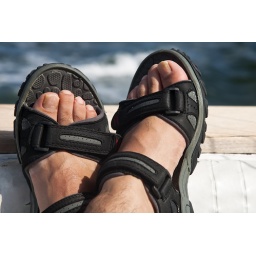
A pair of male feet on the stern of a boat with ocean in the background